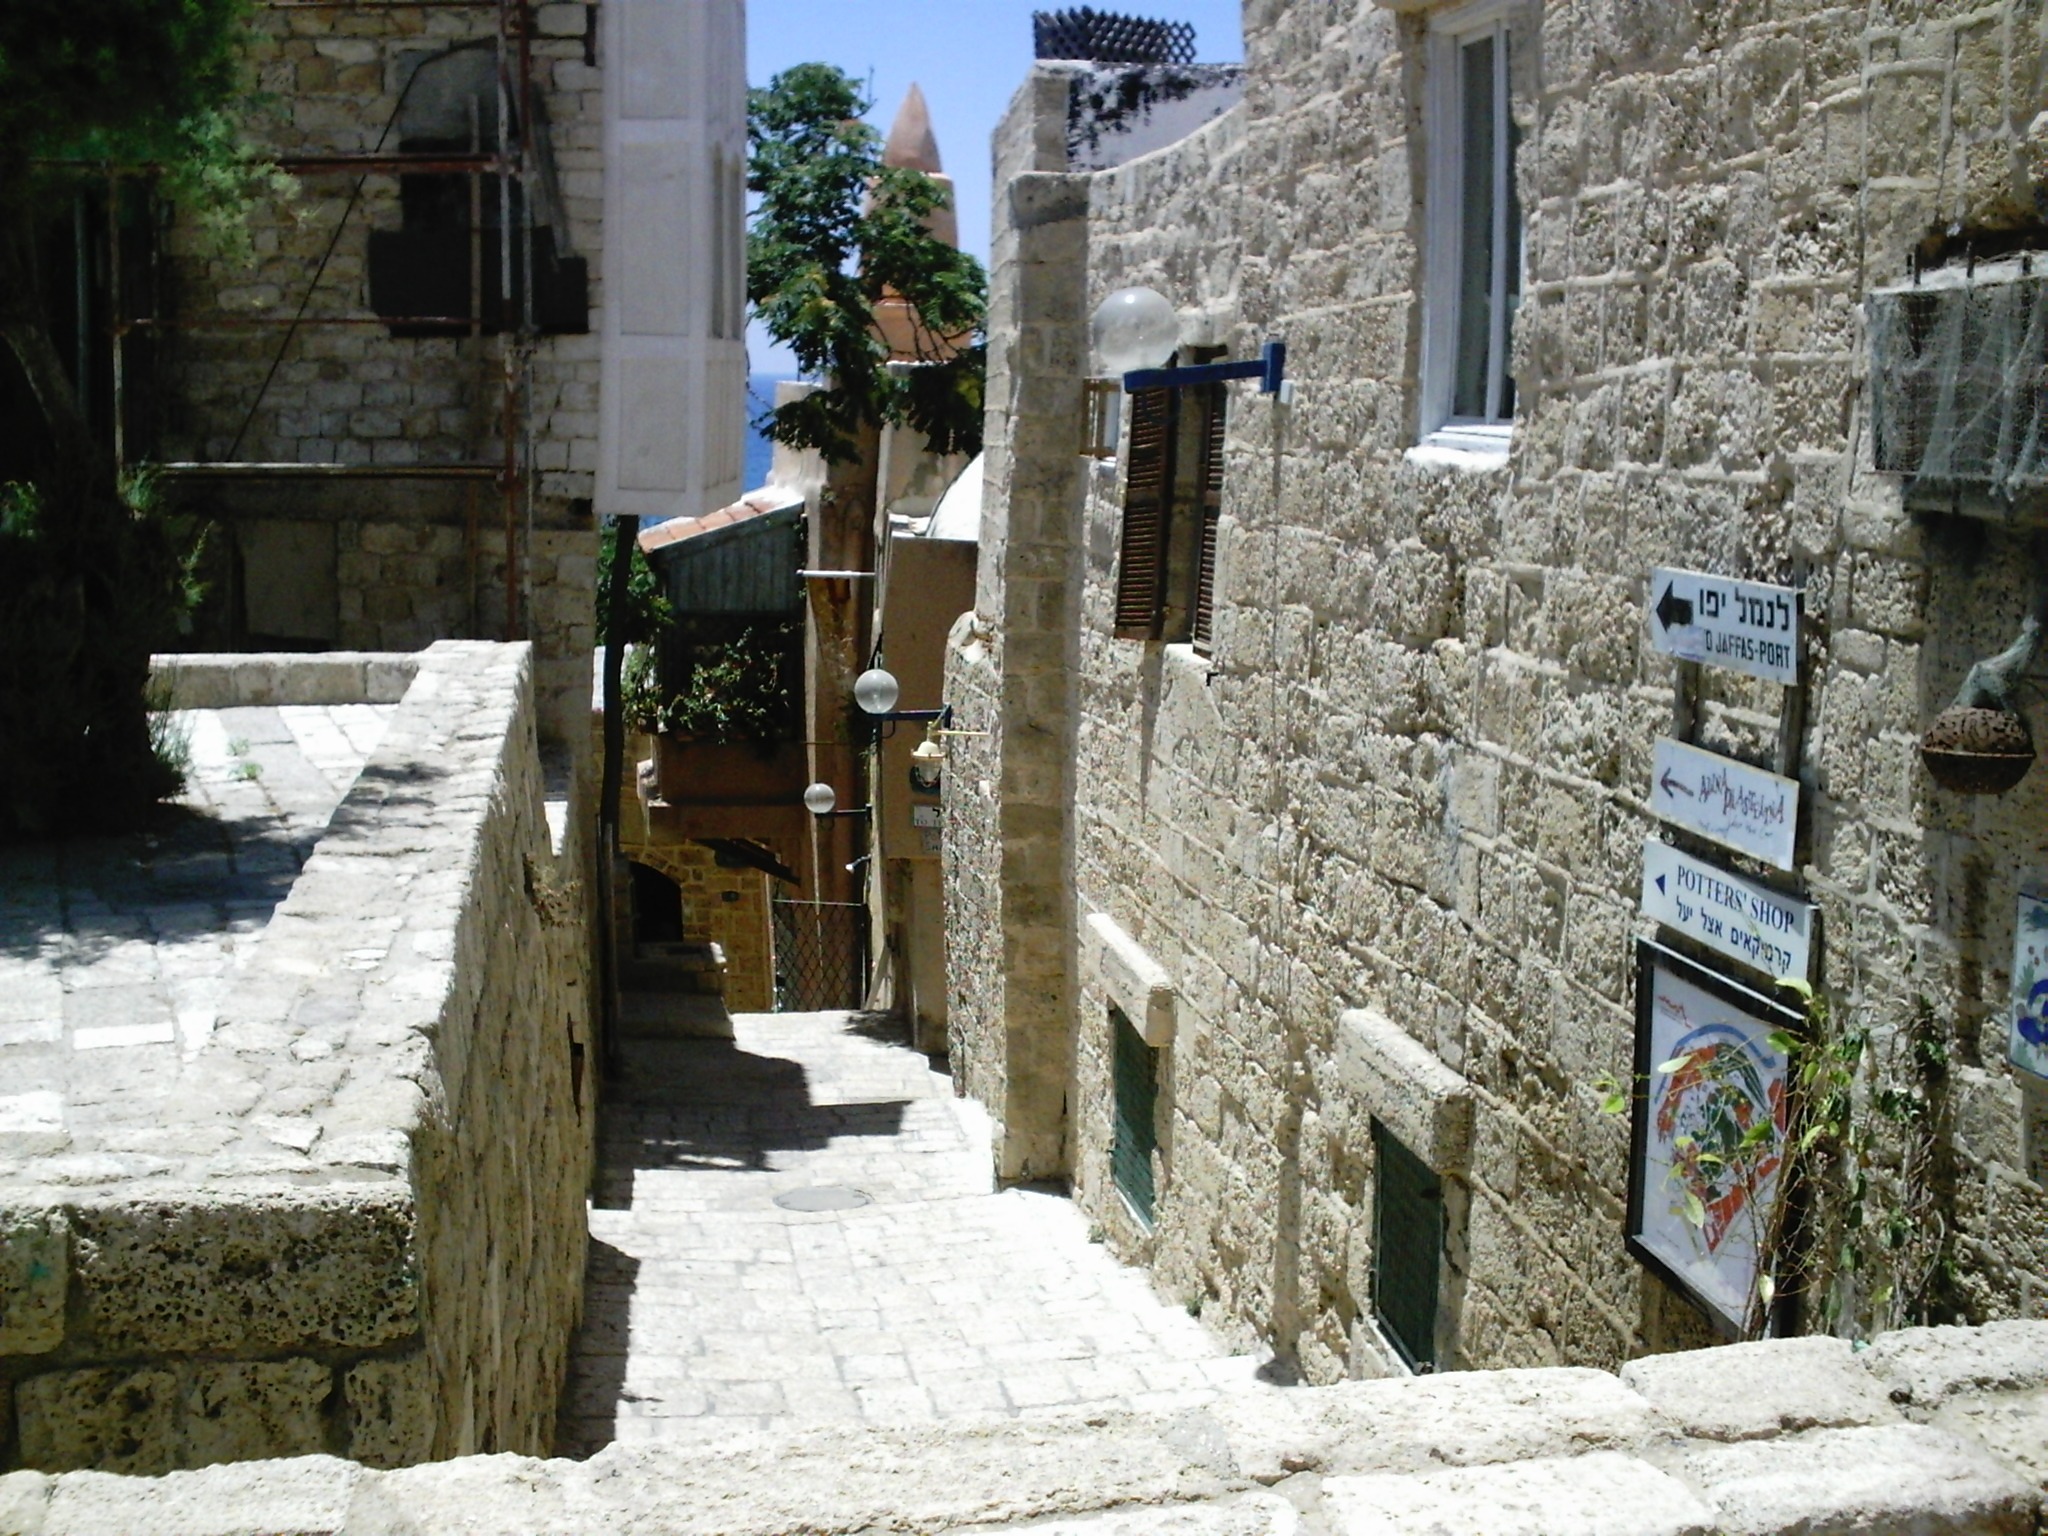
snow, winter, road, street, house, town, alley, home, wall, village, old town, homes, israel, jaffa, jewish, neighbourhood, jews, urban area, ancient history